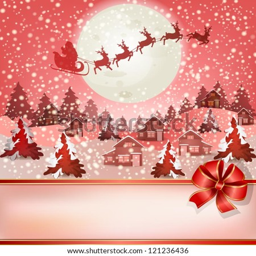
winter landscape with sleigh flying on the sky